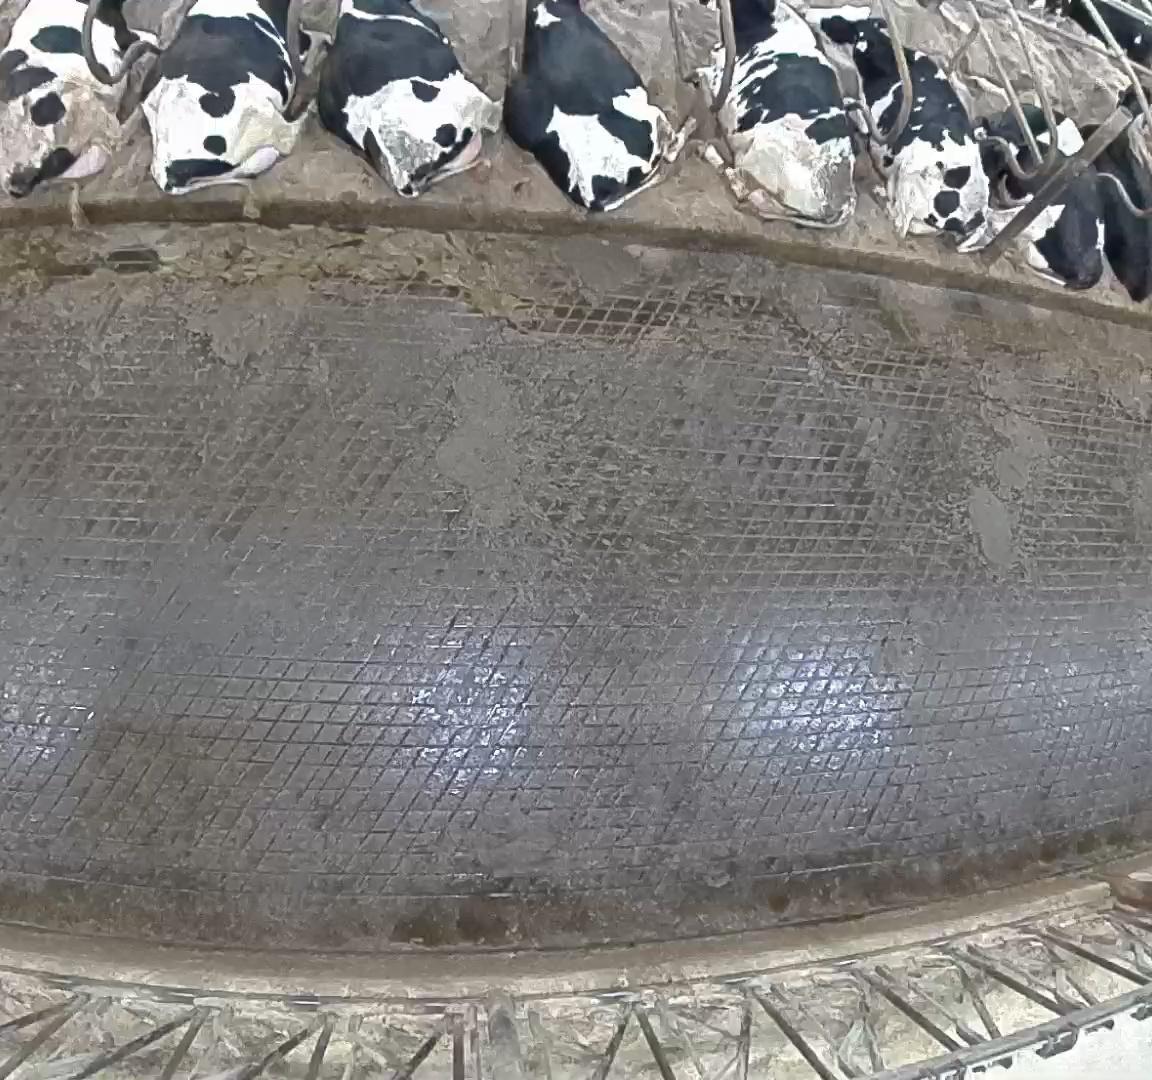
Number of cows: 8